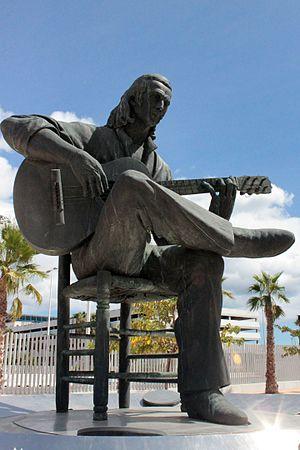
Francisco Sánchez Gómez, connu sous le nom de Paco de Lucía [ˈpä.ko̞ ð̞e̞ lu.ˈθi.ä], né le 21 décembre 1947 à Algésiras en Espagne et mort le 25 février 2014 à Playa del Carmen au Mexique, est un guitariste espagnol.